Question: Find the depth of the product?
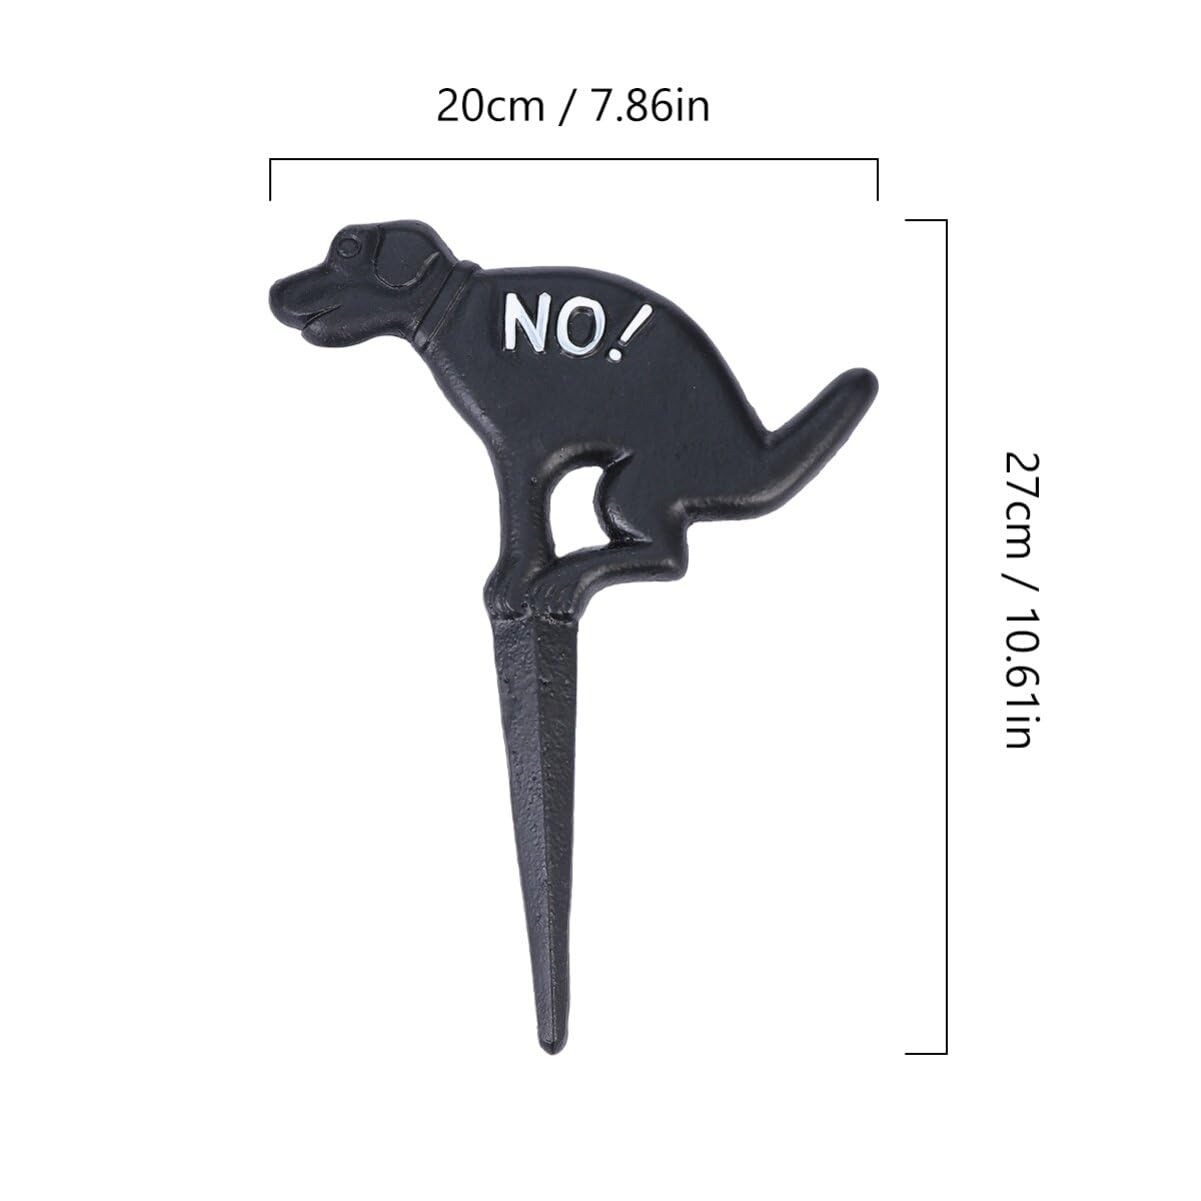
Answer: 27.0 centimetre